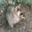
Label: raccoon